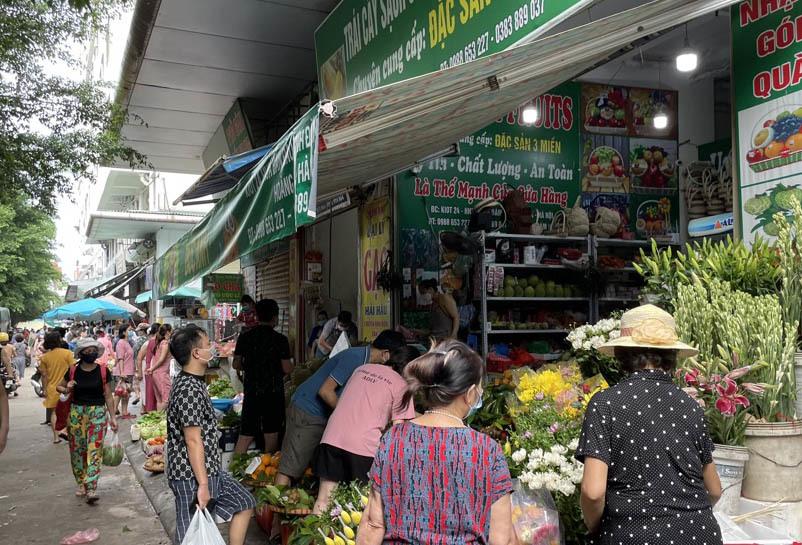
người đàn ông đeo khẩu trang màu xám và mặc áo ca rô xám đen đang cầm trên tay một cái túi ni lông màu trắng